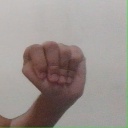
अक्षर: ठ